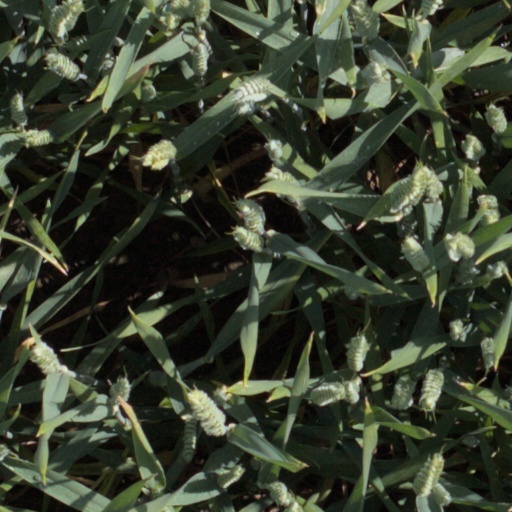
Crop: wheat